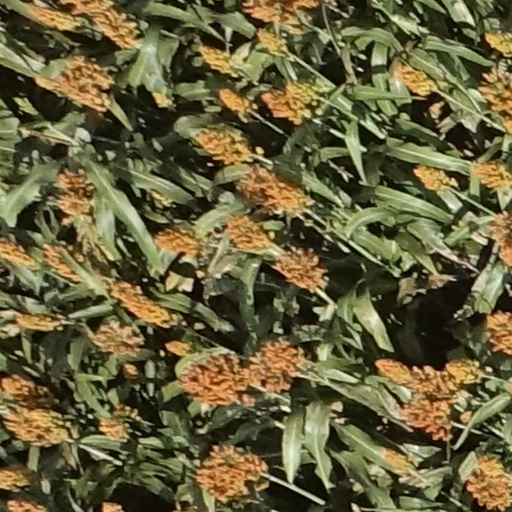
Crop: sorghum